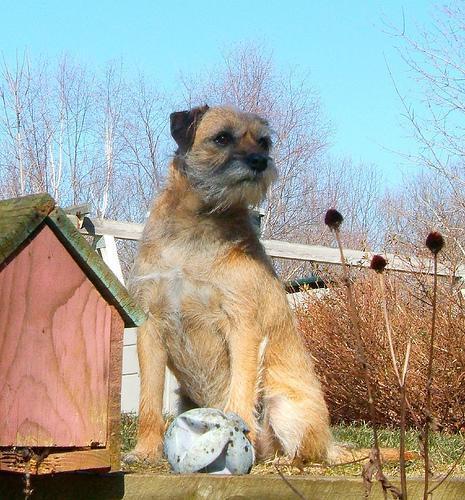
Border_terrier